Patty Schnyder career statistics

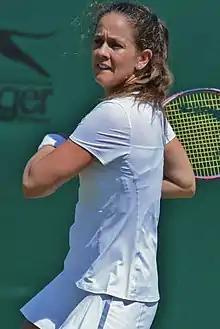
Schnyder at the 2018 Wimbledon Championships.

"Only main-draw results in WTA Tour, Grand Slam tournaments, Billie Jean King Cup (Fed Cup), Hopman Cup and Olympic Games are included in win–loss records."